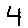
Label: 4